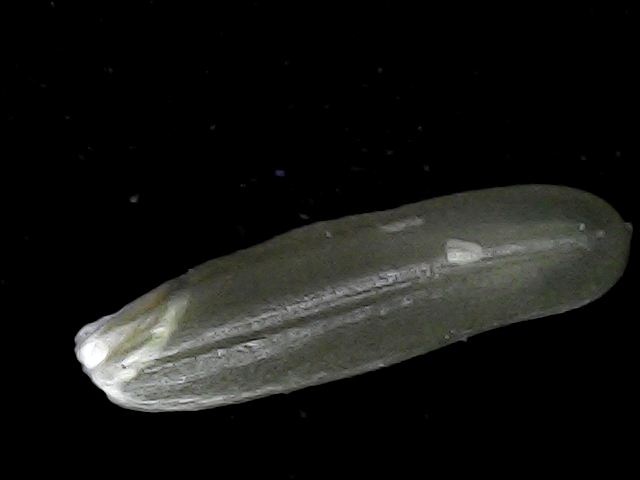
Rice variety: BD70